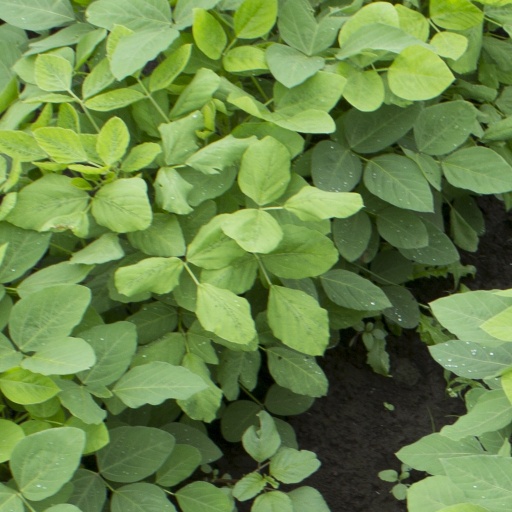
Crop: soybean